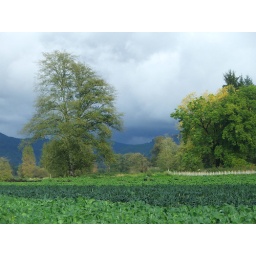
A field of greens, walnut tree in background.Taken on a tour of Glory B organic farm (Grays River, Washington)